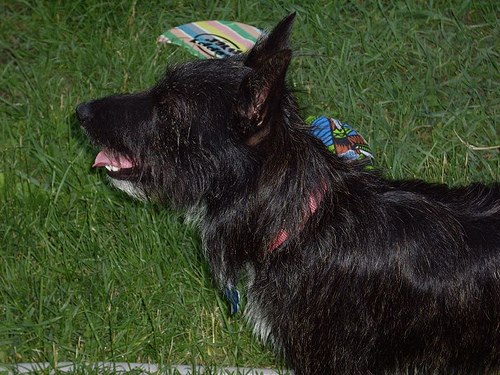
Animal: dog
Breed: scottish_terrier